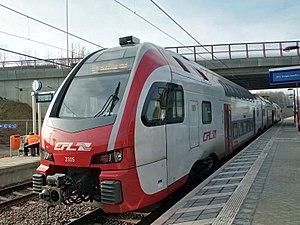
Un train a l'arrêt à la halte CFL de ""Sandweiler-Contern"". Vue en direction de l'ouest."